Henrietta Johnston

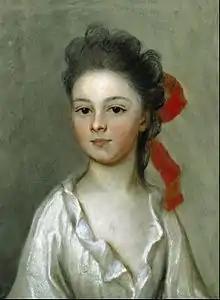
Henriette Charlotte Chastaigner (Mrs. Nathaniel Broughton), Gibbes Museum of Art

Dering's husband died in about 1704, leaving Henrietta a widow with two daughters. In 1705 she married again, this time to Anglican clergyman Gideon Johnston, a graduate of Trinity College, Dublin then serving as the vicar at Castlemore. Two years later, he was appointed by the Society for the Propagation of the Gospel in Foreign Parts to serve as commissary of the Church of England in North and South Carolina and the Bahama Islands. He was also to serve as rector of St. Philip's Episcopal Church in Charleston. The couple's time in the colonies was hard; Johnston was frequently writing the Society to request payment of his salary, which was often delayed, and their lives were further hampered by illness, lack of supplies, and distance from family. In one of his letters to his patron Gilbert Burnet, written in 1709, Johnston mentions that "were it not for the assistance my wife gives by drawing of Pictures (which can last but a little time in a place so ill peopled) I should not be able to live", indicating that Henrietta had again taken up her drawing to augment the couple's income. Another letter, dated a year later, reveals that she had run out of drawing materials and suffered "a long and tedious Sickness". Johnston made one return trip to England, in 1711–1712; her husband, too, returned there once, from 1713 to 1715. He died in a boating accident in 1716, not long after returning to Charleston.